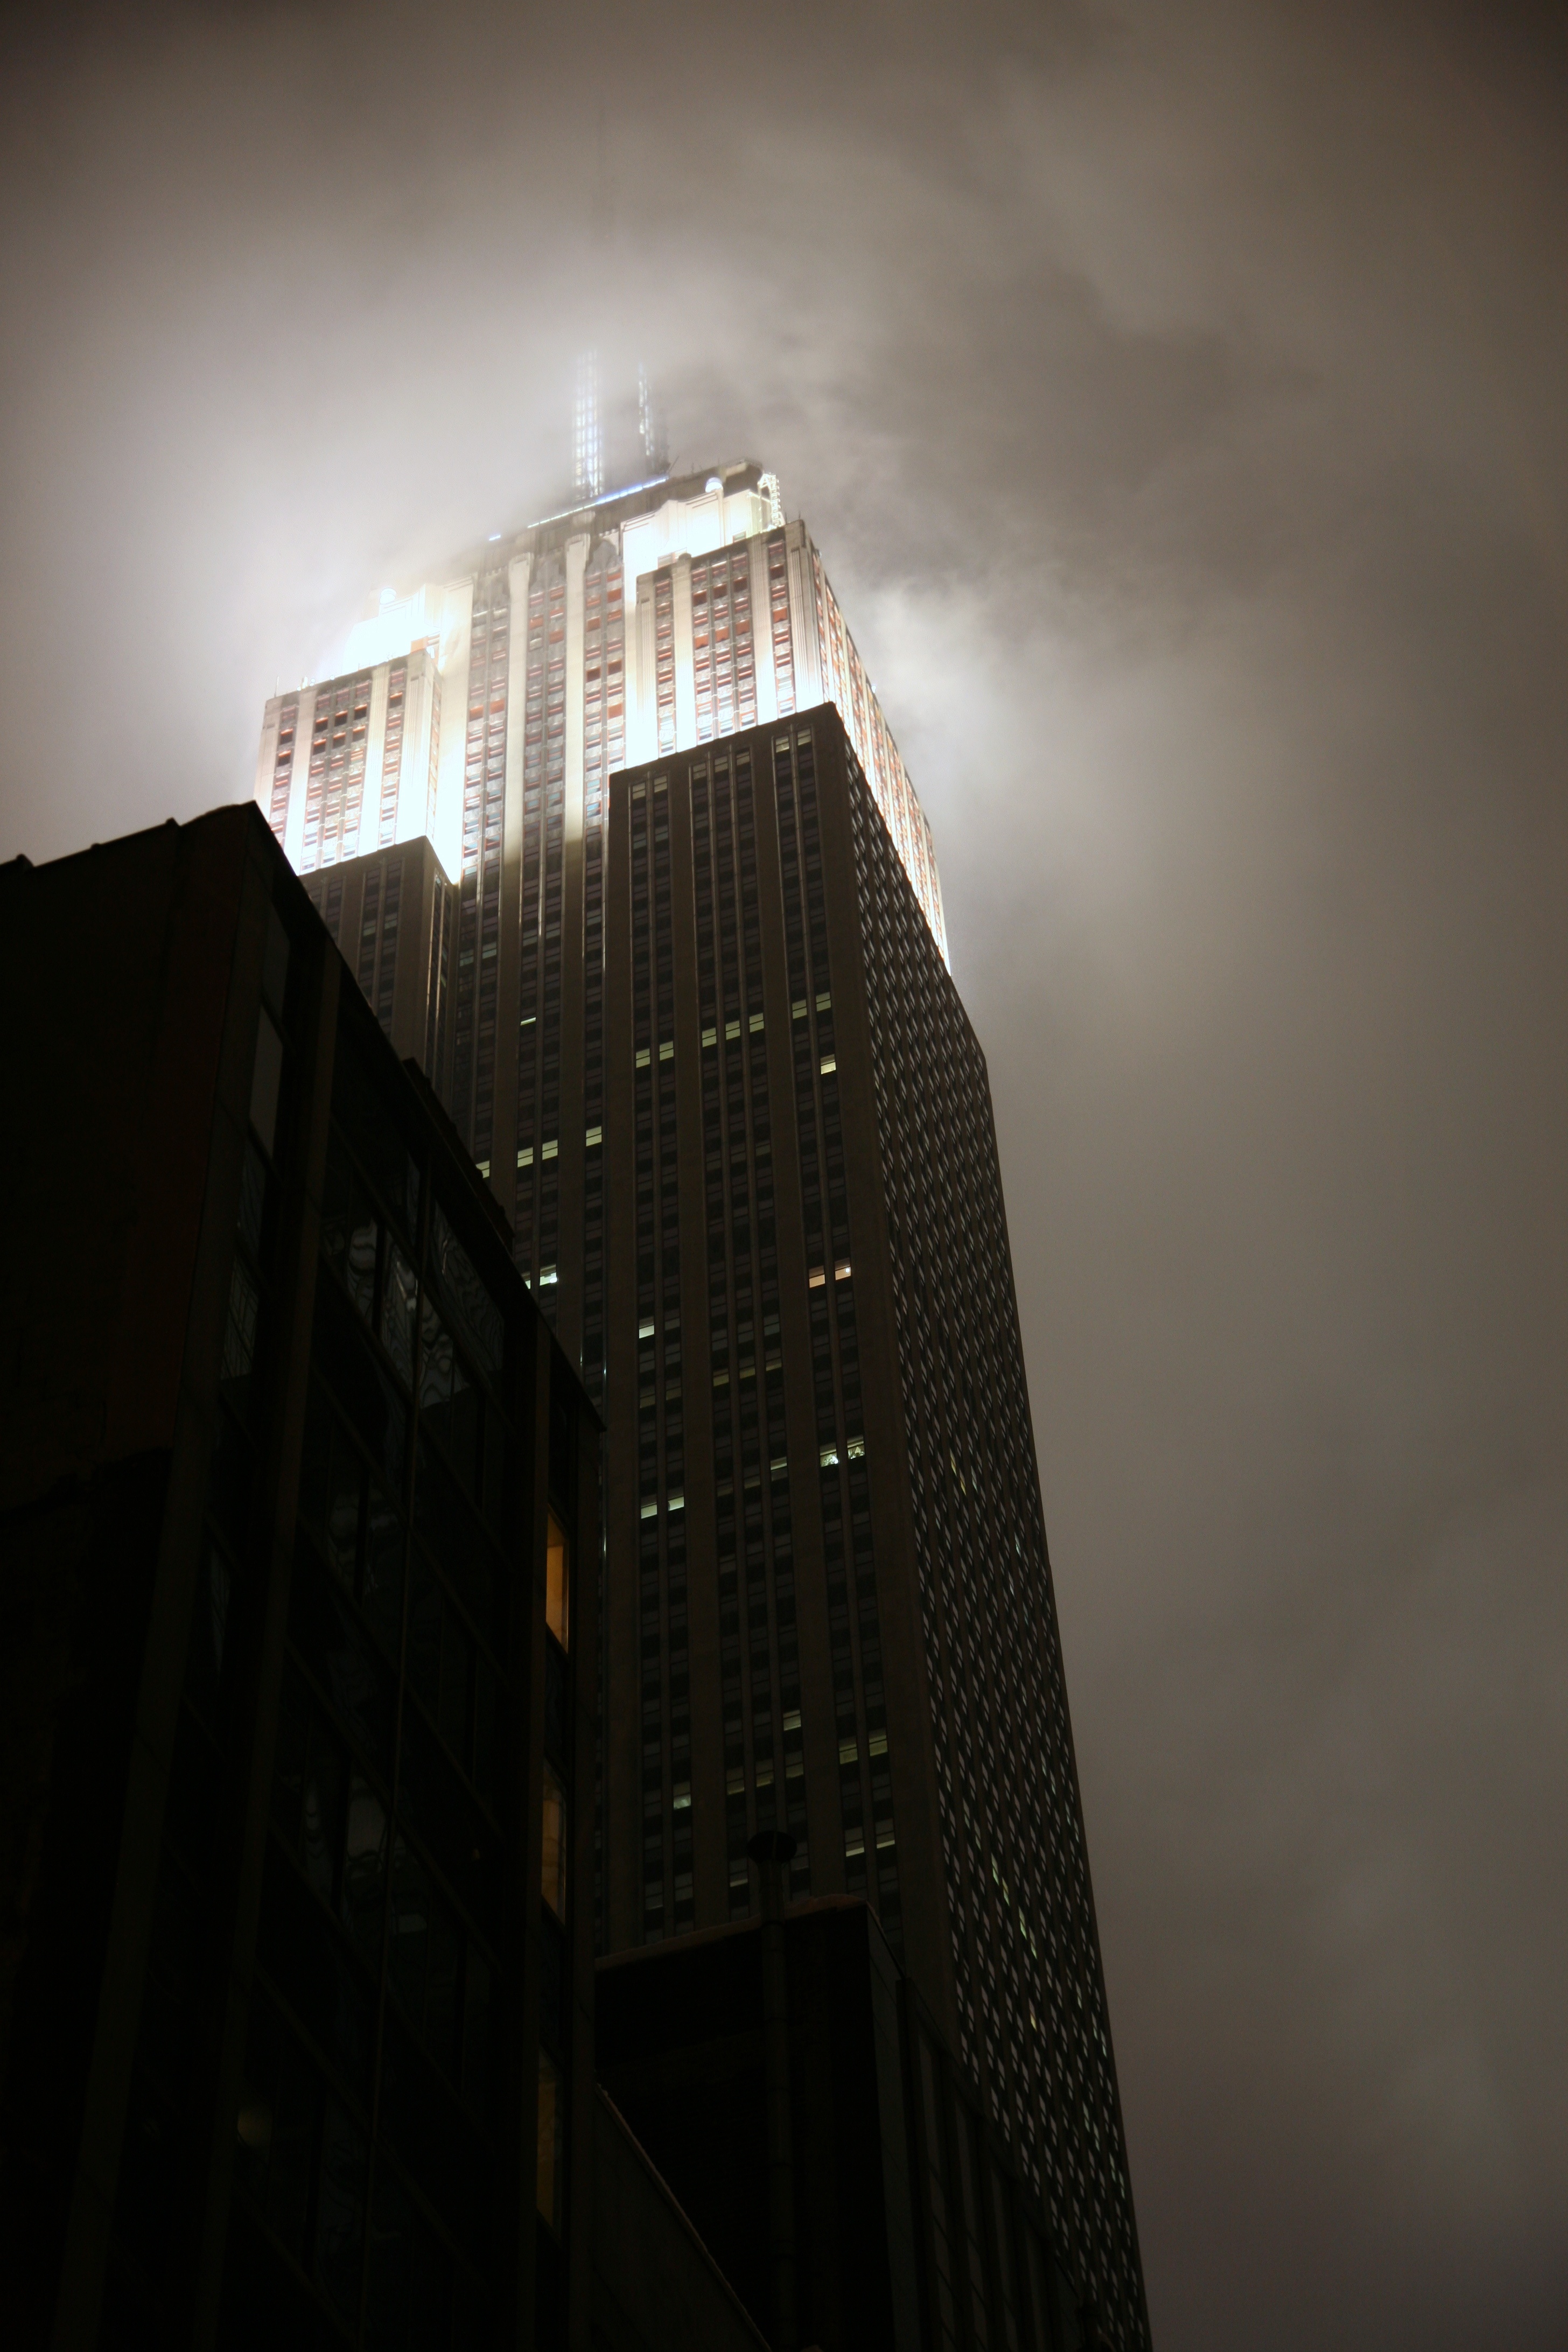
light, architecture, skyline, night, sunlight, skyscraper, manhattan, cityscape, downtown, evening, reflection, nyc, darkness, black, monochrome, lighting, tower block, newyork, empirestatebuilding, newyorkcity, ny, shape, metropolis, empirestate, skycraper, urban area, atmospheric phenomenon, atmosphere of earth